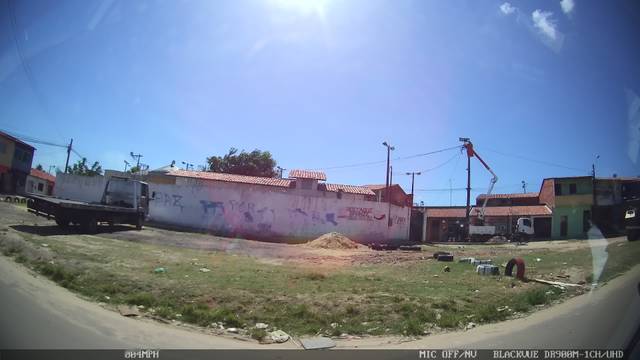
Region: Brazil
Coordinates: -3.809, -38.545